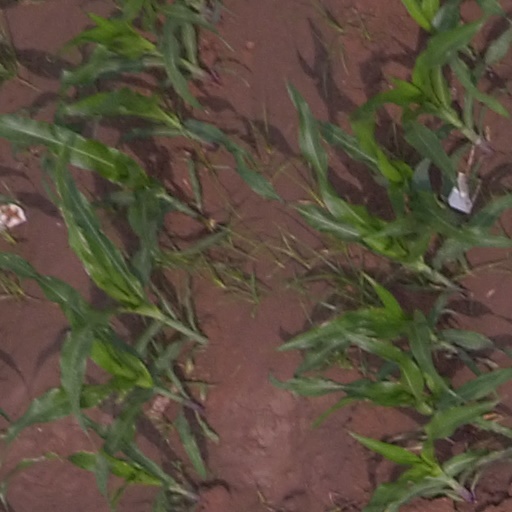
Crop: maize; corn